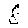
Label: 8